Winnetou

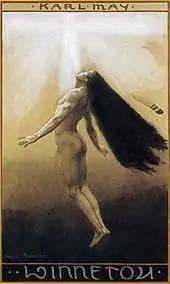
"Winnetou's Death" or "Winnetou's Ascension", cover of "Winnetou III" by Sascha Schneider (1904)

Karl May's "Winnetou" novels symbolize, to some extent, a romantic desire for a simpler life in close contact with nature. The popularity of the series is due in large part to the ability of the stories to tantalize fantasies many Europeans had and have for this more untamed environment. The sequel has become the origin of festivals, and the first regular Karl-May-Spiele were staged 1938 till 1941 in Rathen, Saxony. East Germany restarted those open-air theater plays in 1984. In West Germany, the Karl-May-Festspiele in Bad Segeberg were started as early as 1950 and then expanded to further places like Lennestadt-Elspe in honor of Karl May's Apache hero, Winnetou.